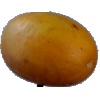
Label: Cucumber Ripe 2